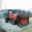
Label: truck